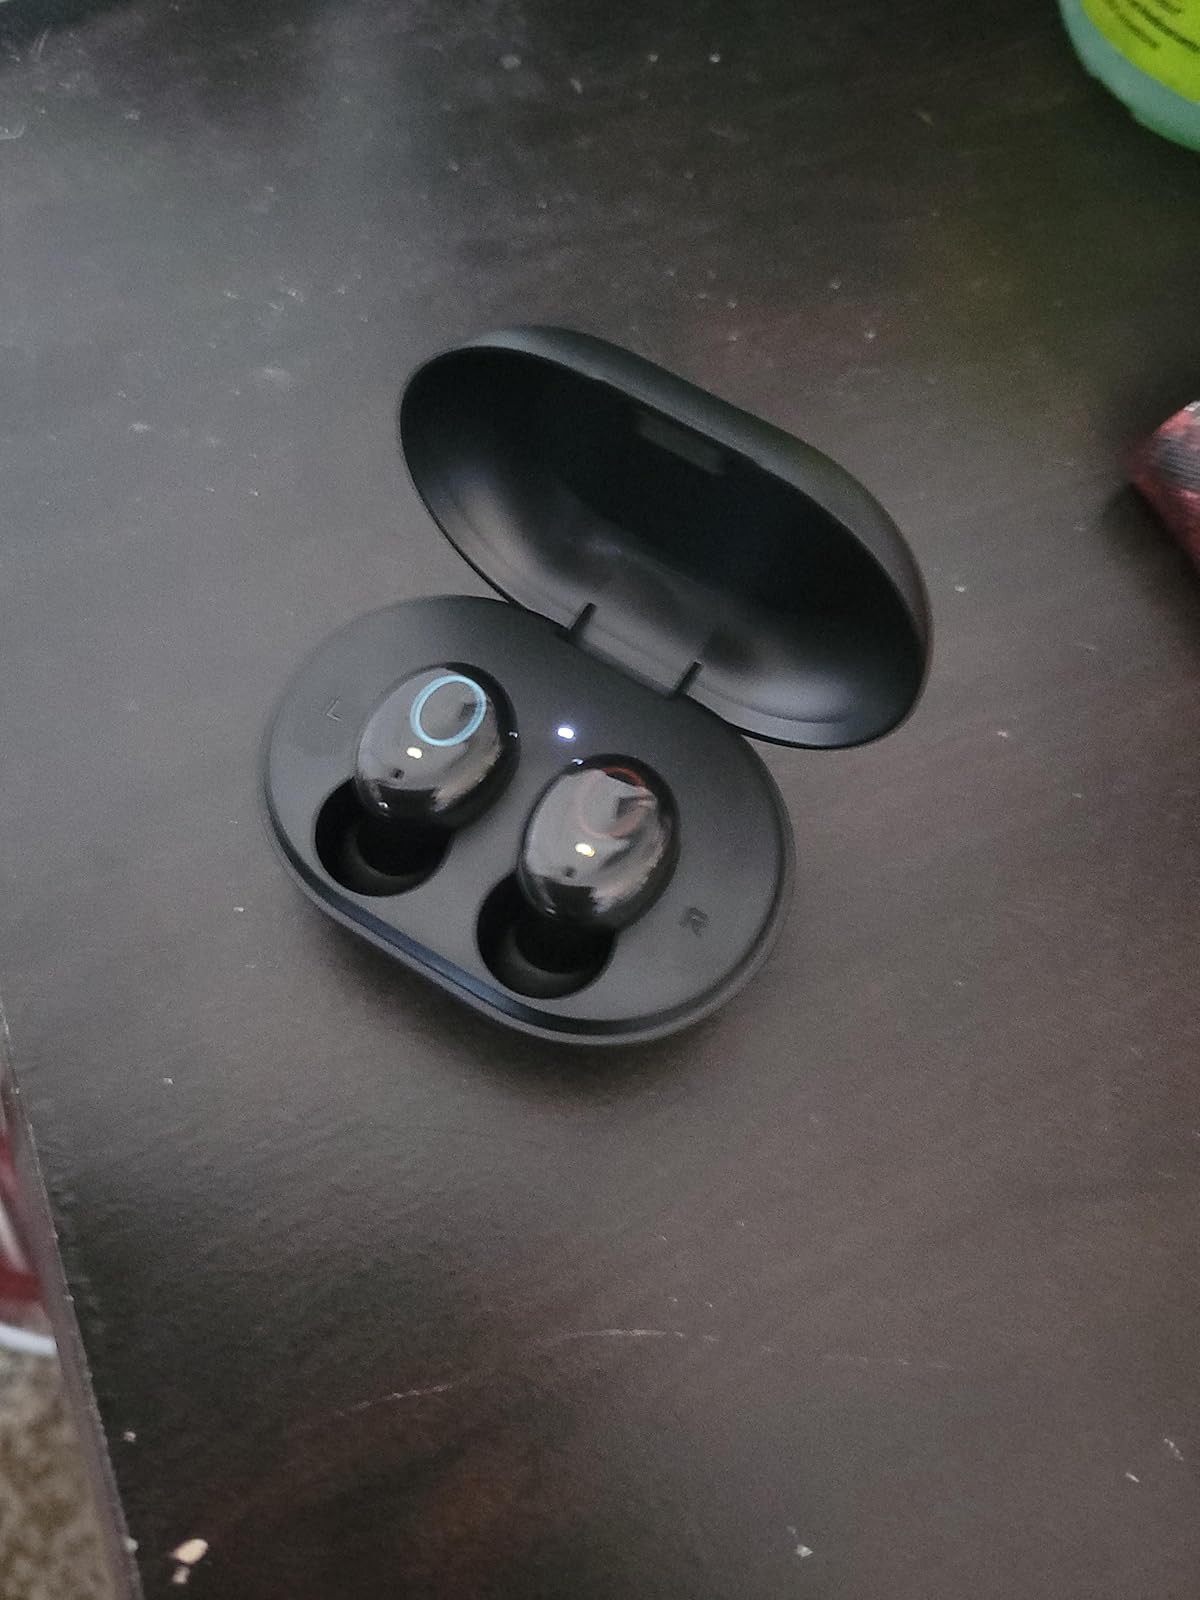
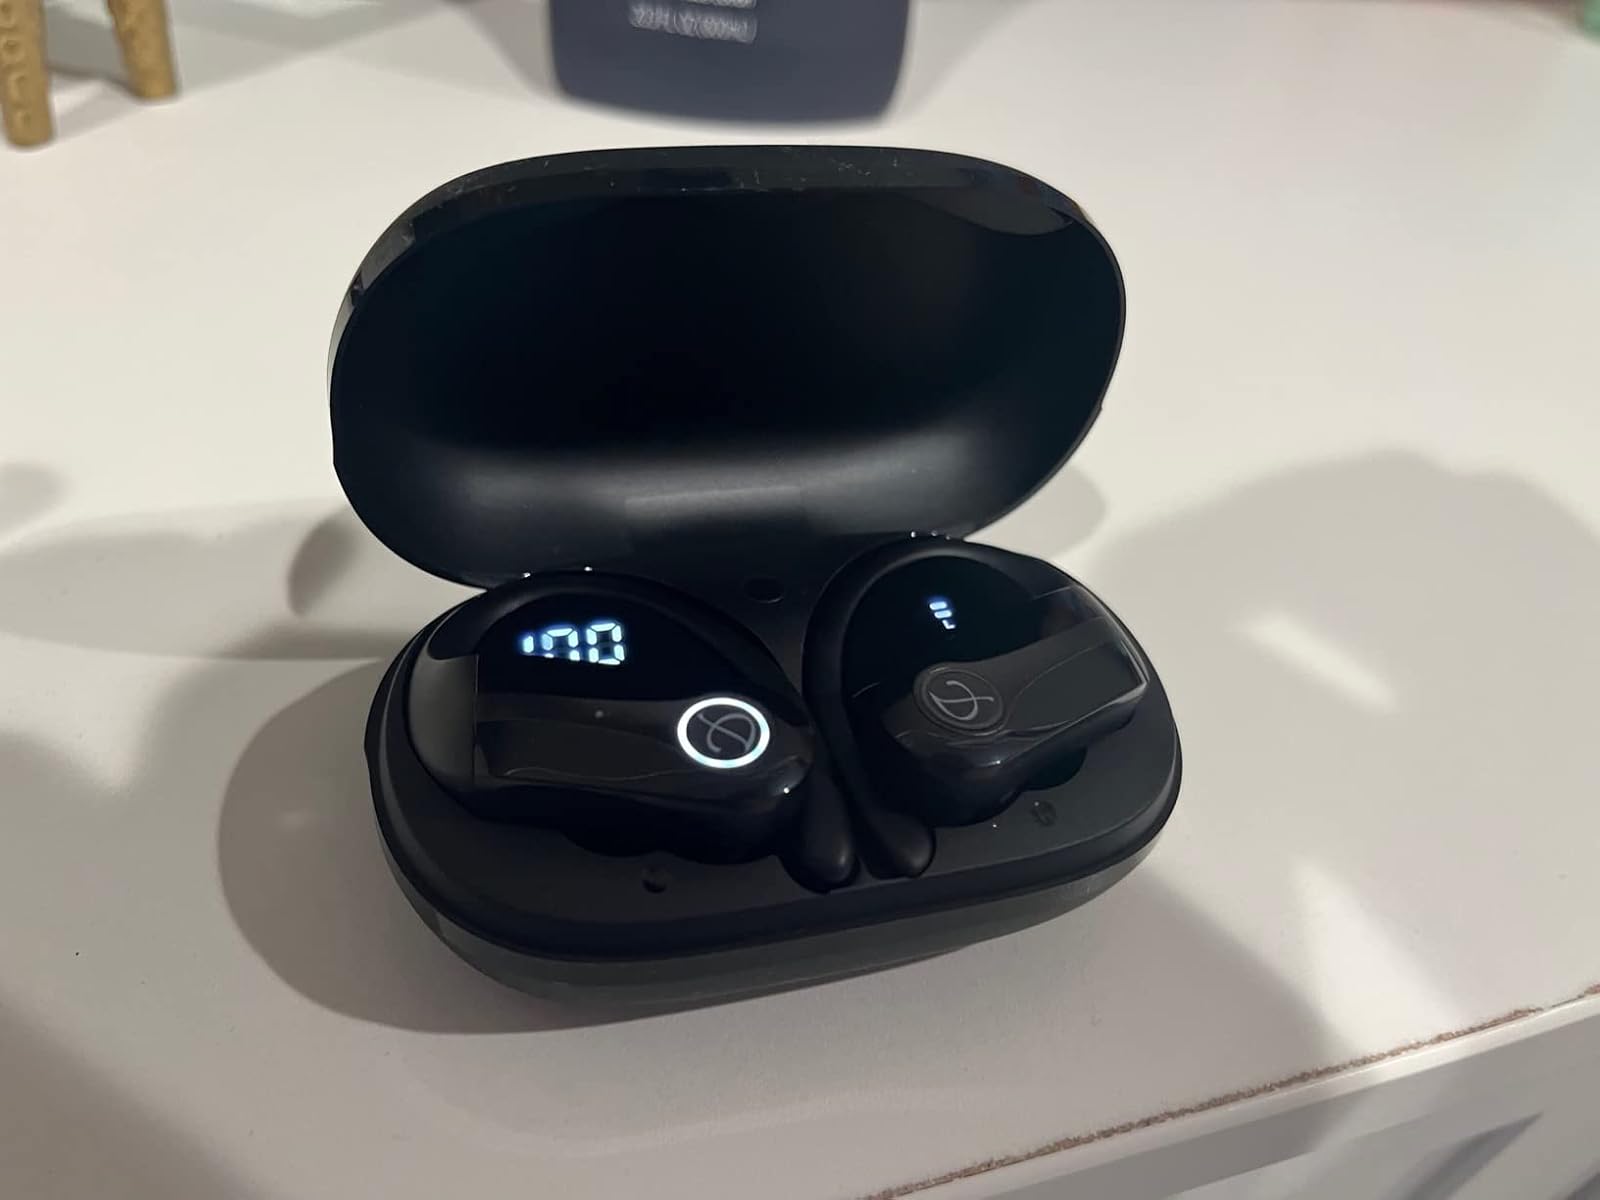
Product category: earbuds
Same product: no